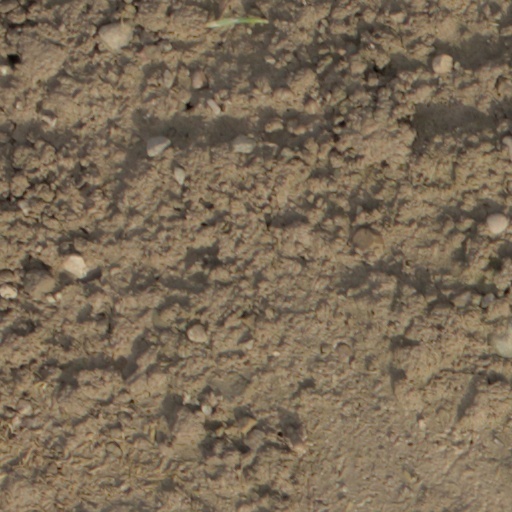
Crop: wheat